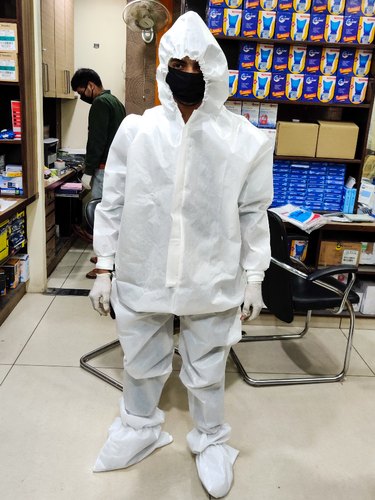
Objects detected:
Mask
Gloves
Gloves
Coverall